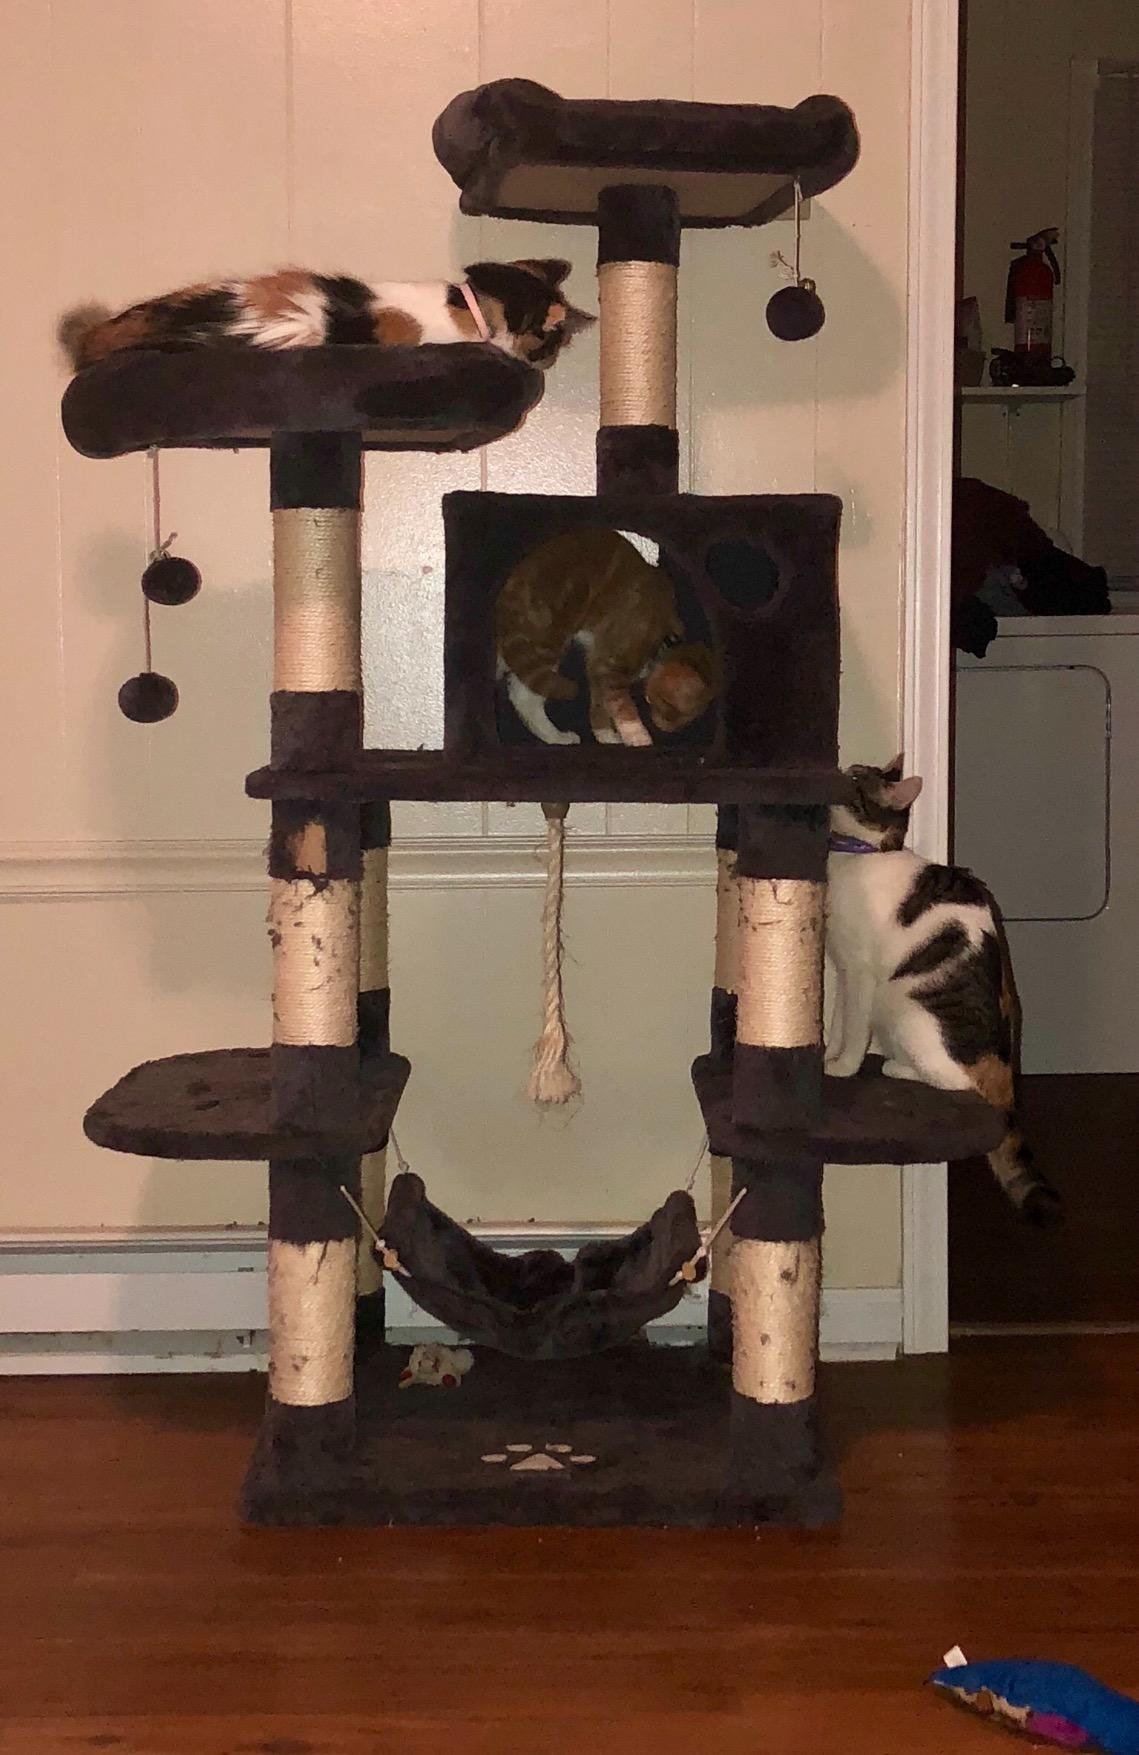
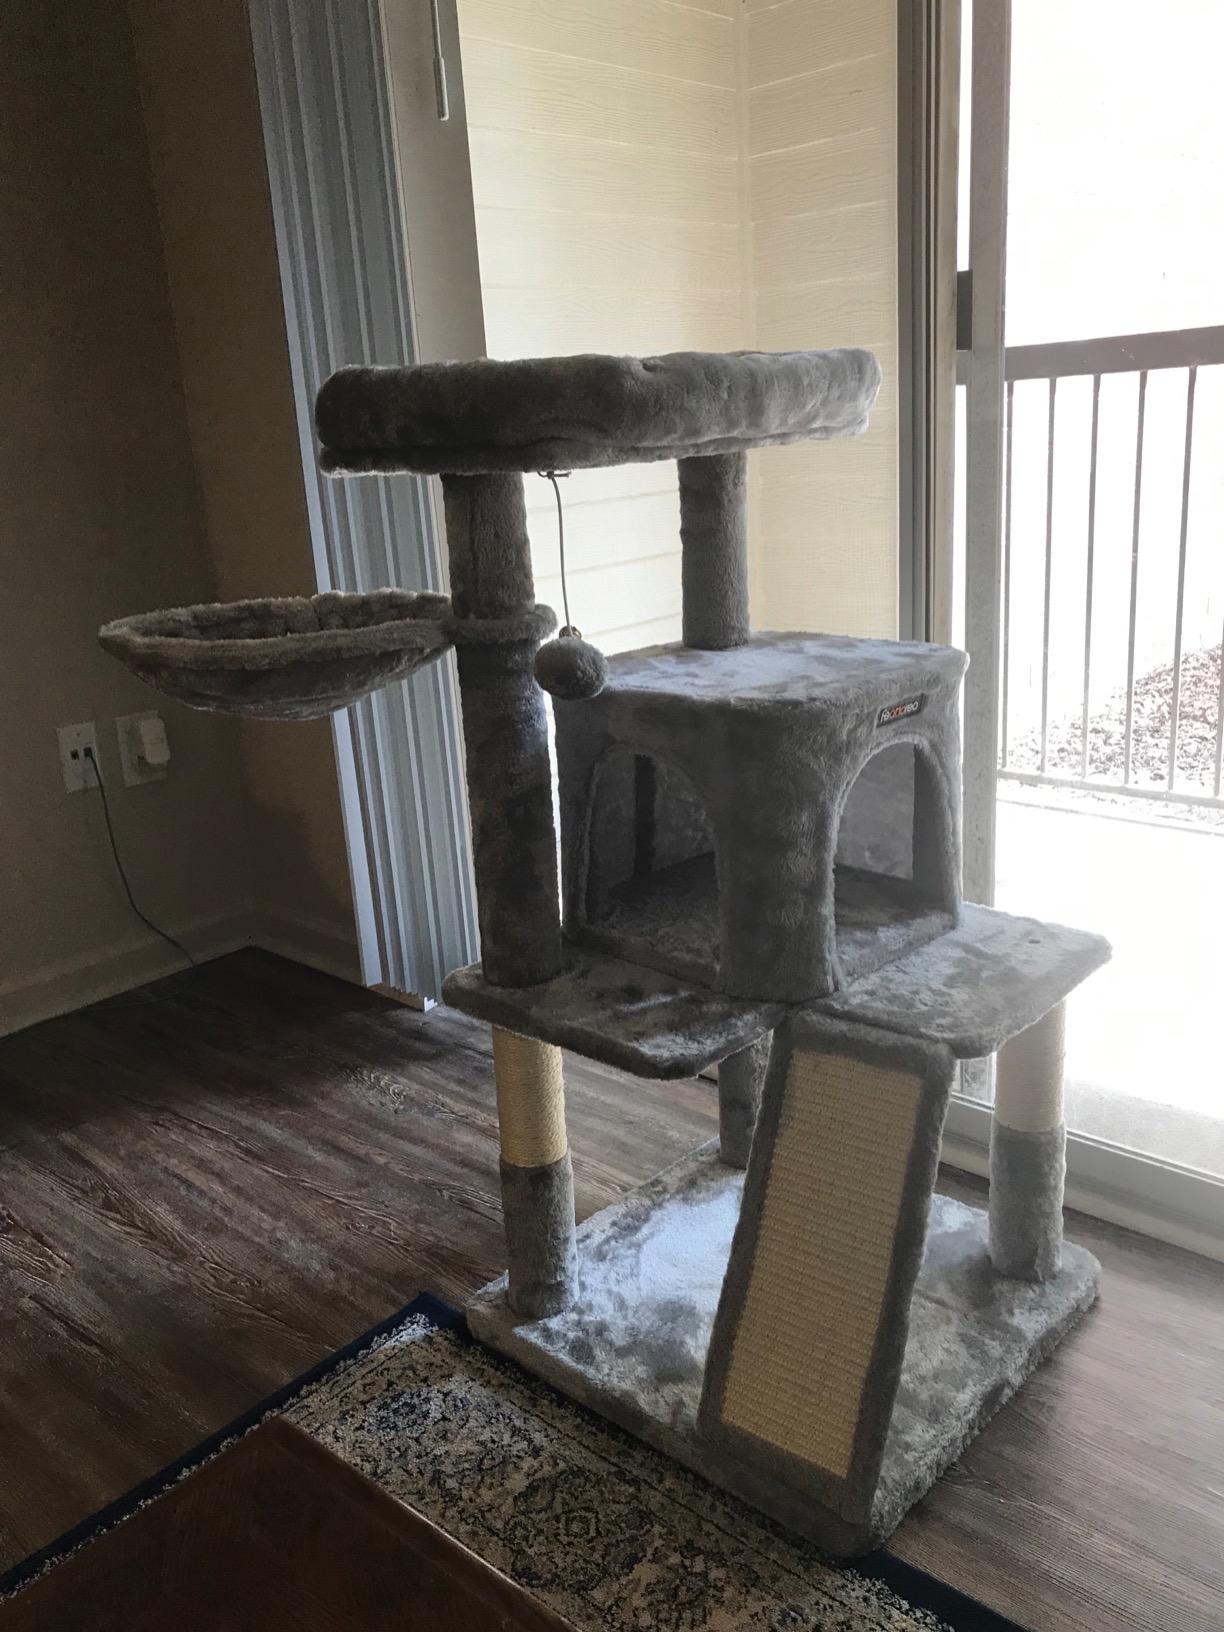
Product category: items_cat tree
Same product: no